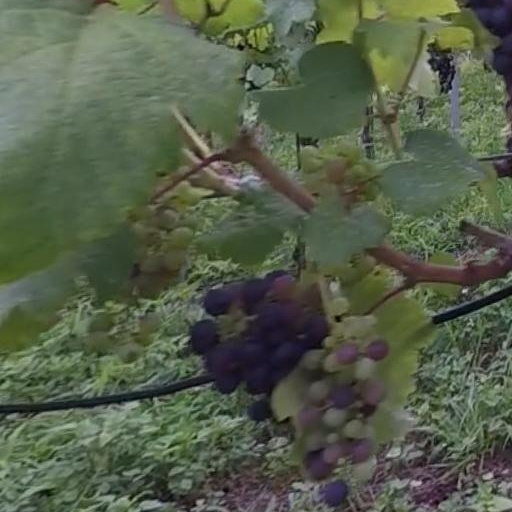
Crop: grape